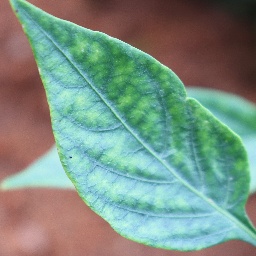
Label: cercospora